Regeneration (novel)

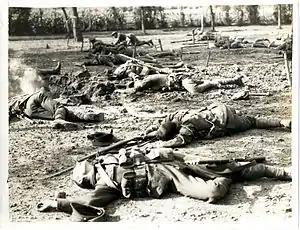
Fatalities after a charge in France during World War I. Multiple characters describe their traumatic experiences during battle, and this discussion of trauma and the broken body caused by war becomes thematically central to the novel.

At the beginning of Part II, Sassoon meets the young aspiring poet Wilfred Owen who admires Sassoon's poetry and Sassoon helps workshop Owen's poem "The Dead-Beat". Sassoon becomes Anderson's golf partner. On a day off, Prior goes into Edinburgh and meets Sarah Lumb, a munitionette whose boyfriend was killed at the Battle of Loos. They nearly have sex, but Sarah refuses Prior at the last minute. The doctors punish Prior for being gone from Craiglockhart for too long, confining him there for two weeks. During that time, Rivers tries hypnosis on Prior to help him recover his memories of the trenches.